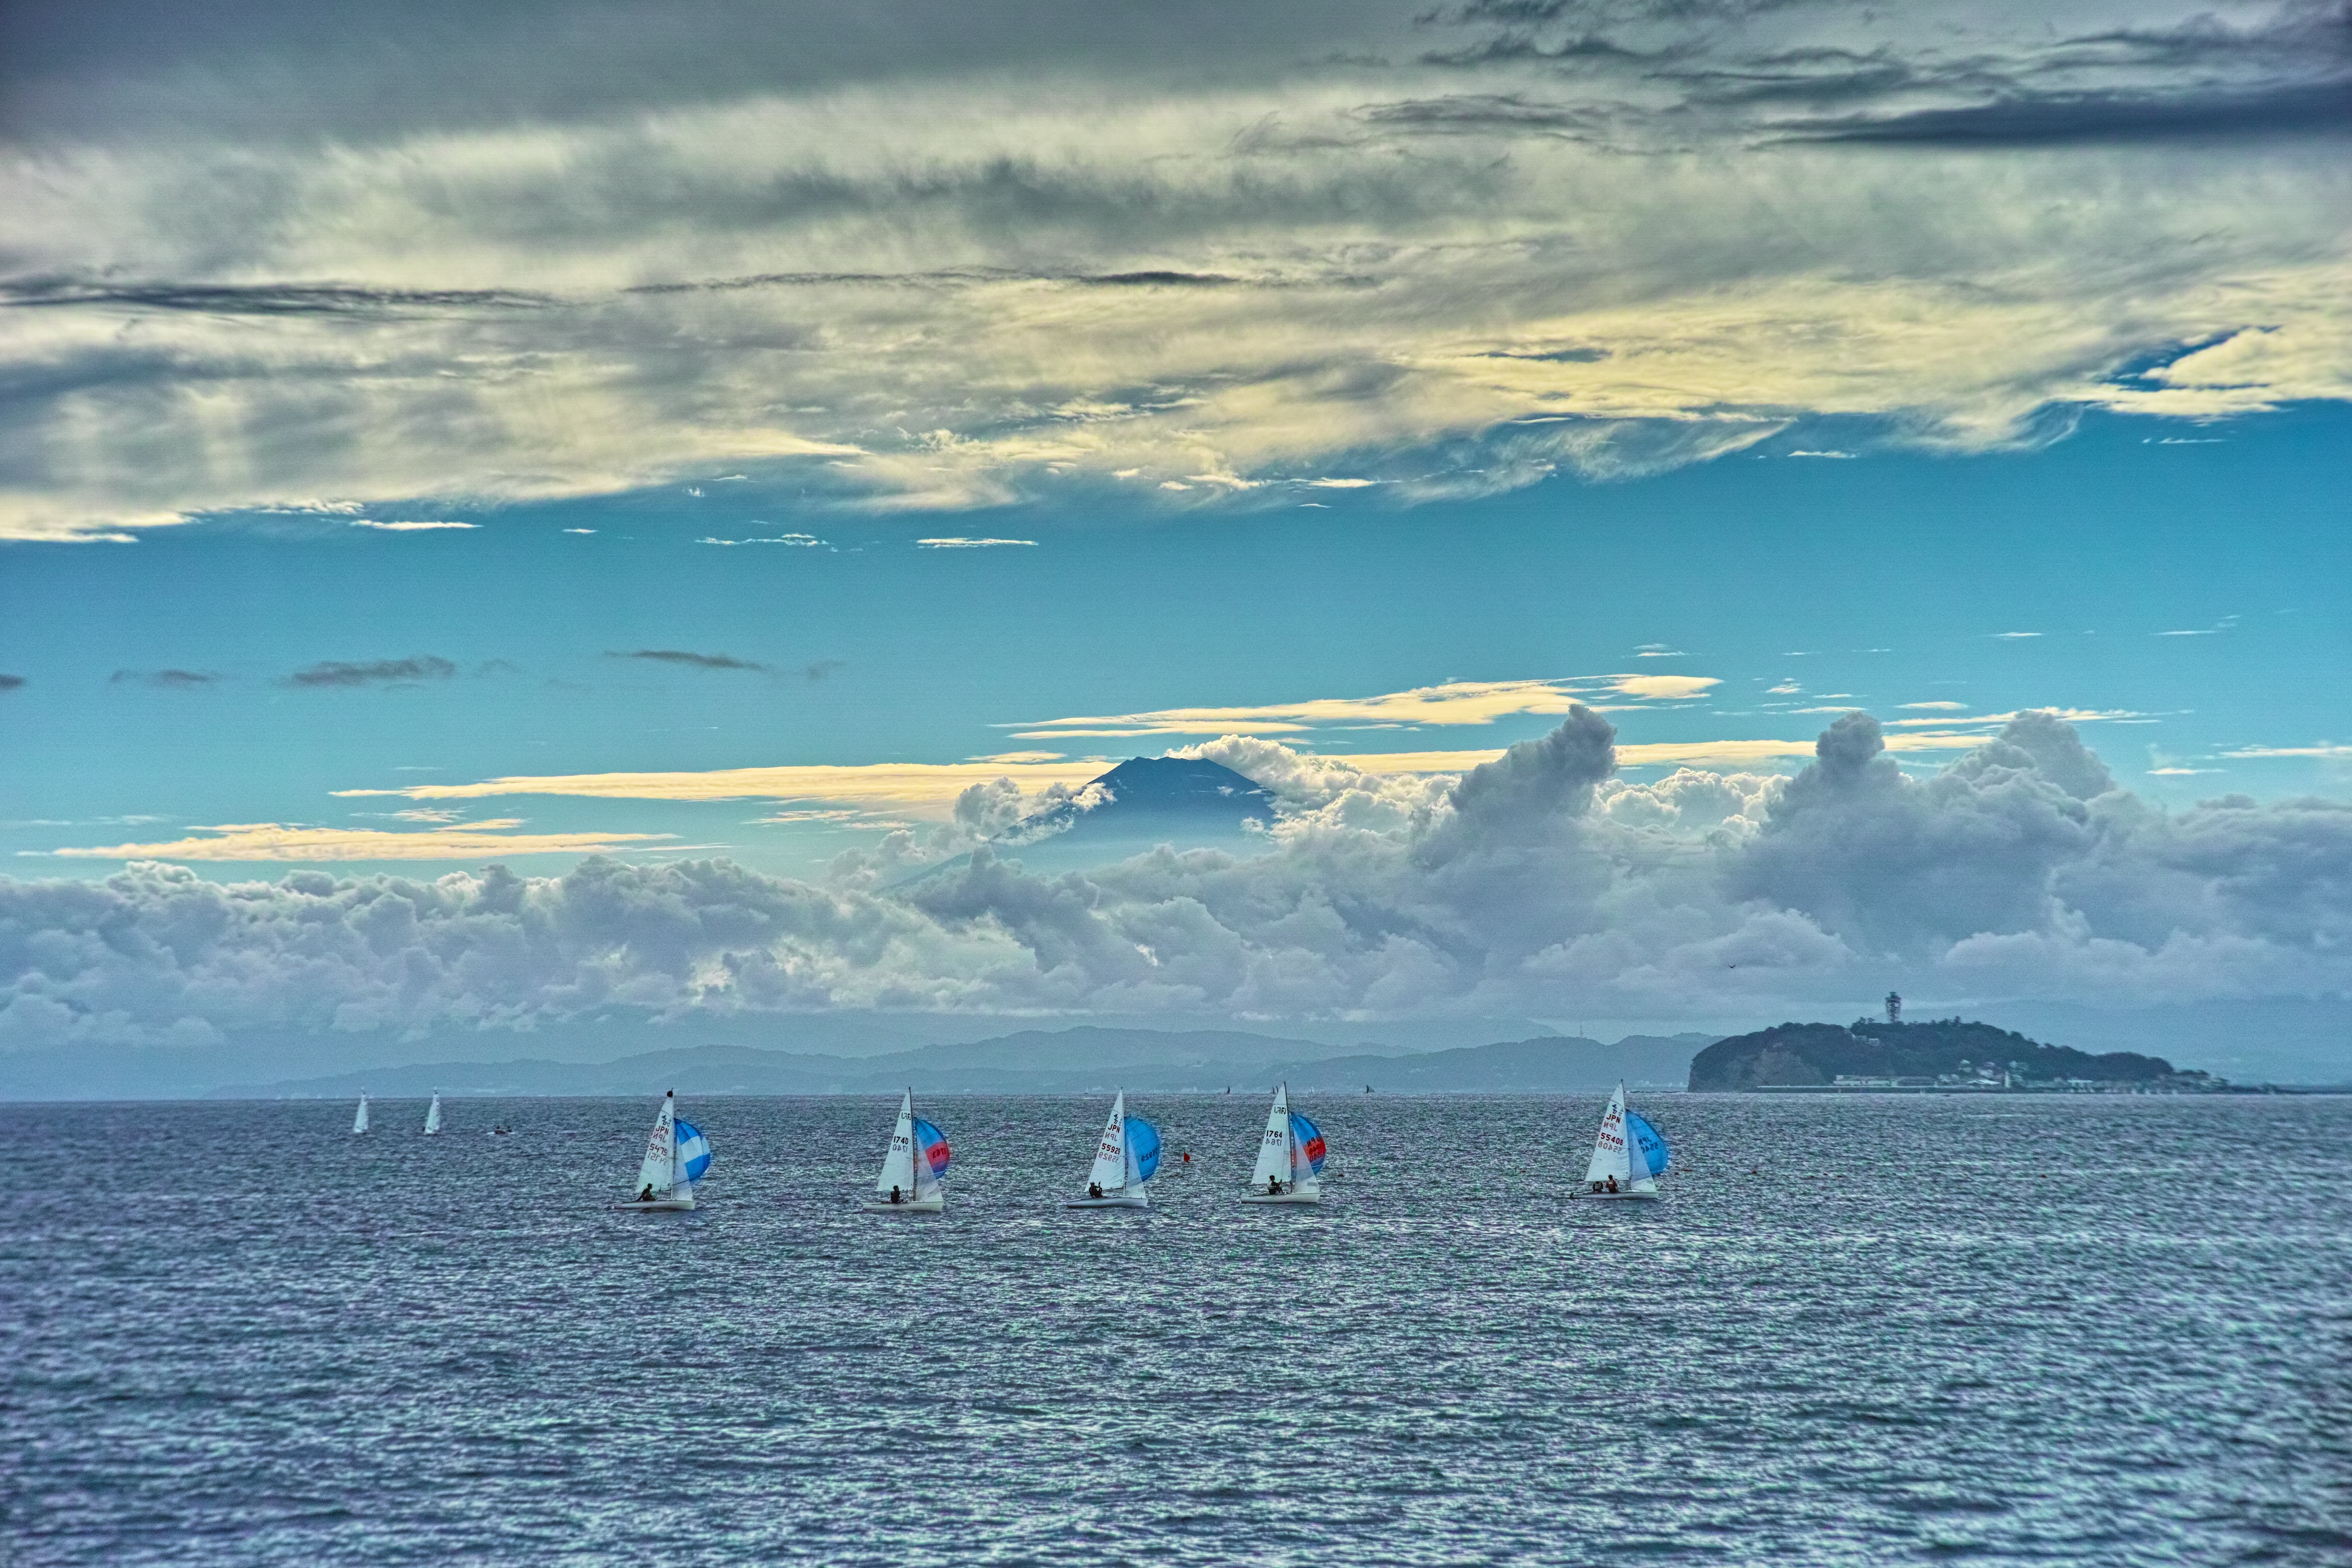
landscape, sea, coast, ocean, horizon, cloud, sky, shore, wave, ice, vehicle, yacht, bay, arctic, japan, cape, enoshima, mt fuji, world heritage site, wind wave